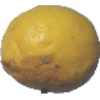
Label: lemon